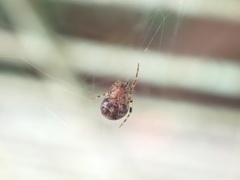
Species: Parasteatoda_tepidariorum